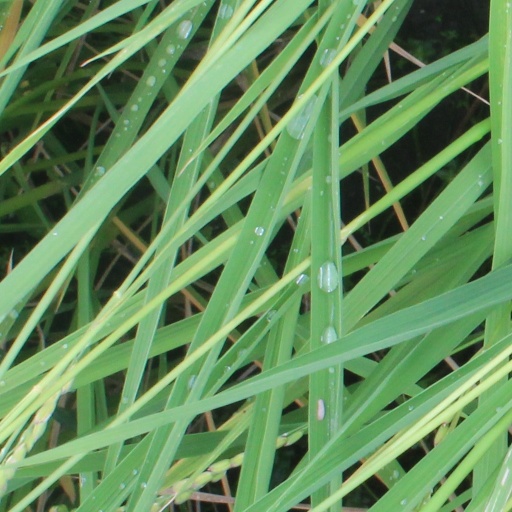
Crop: rice